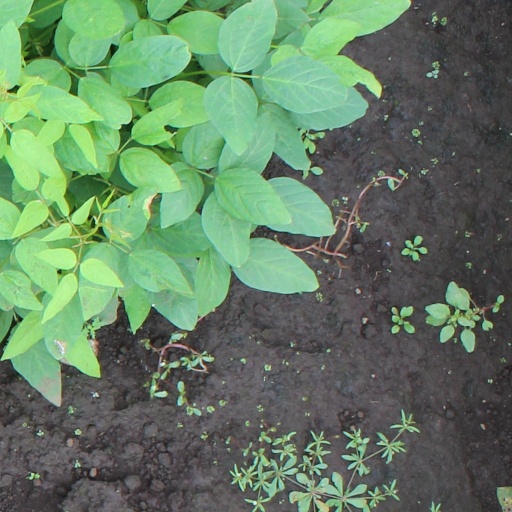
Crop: soybean